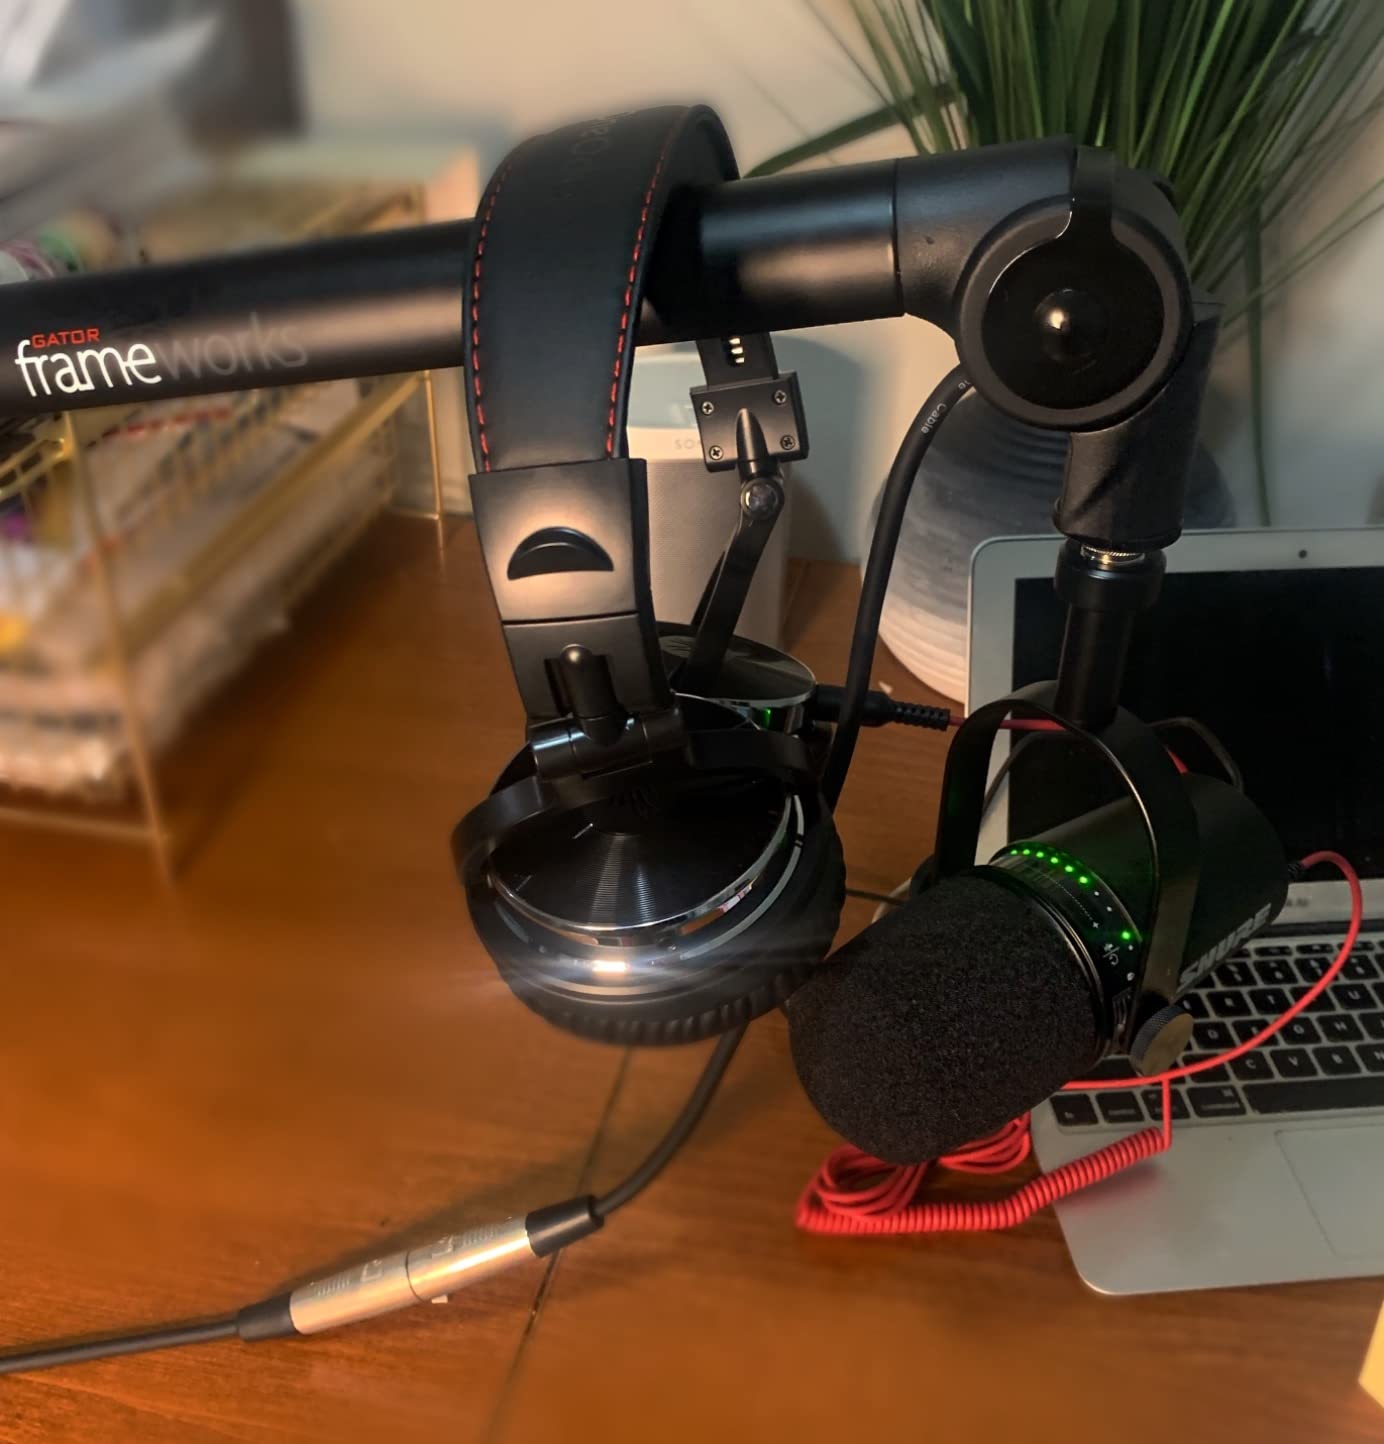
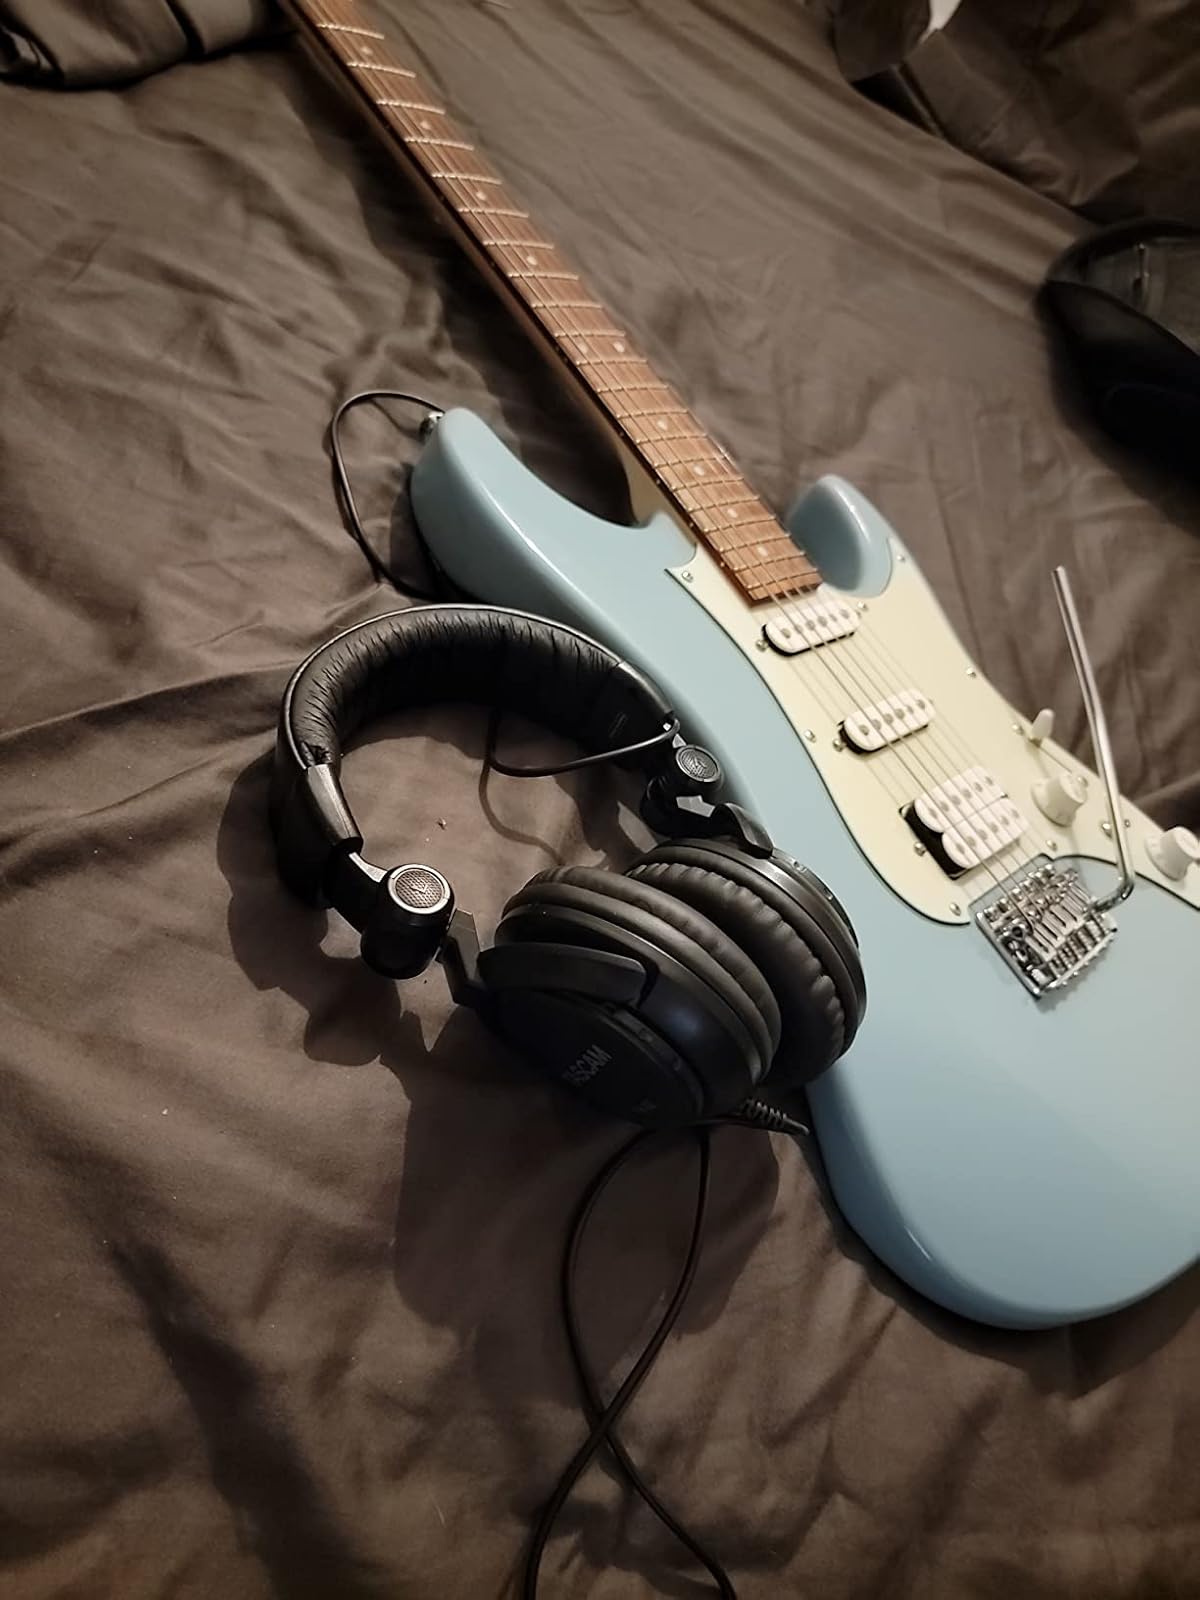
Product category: headphones
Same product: no